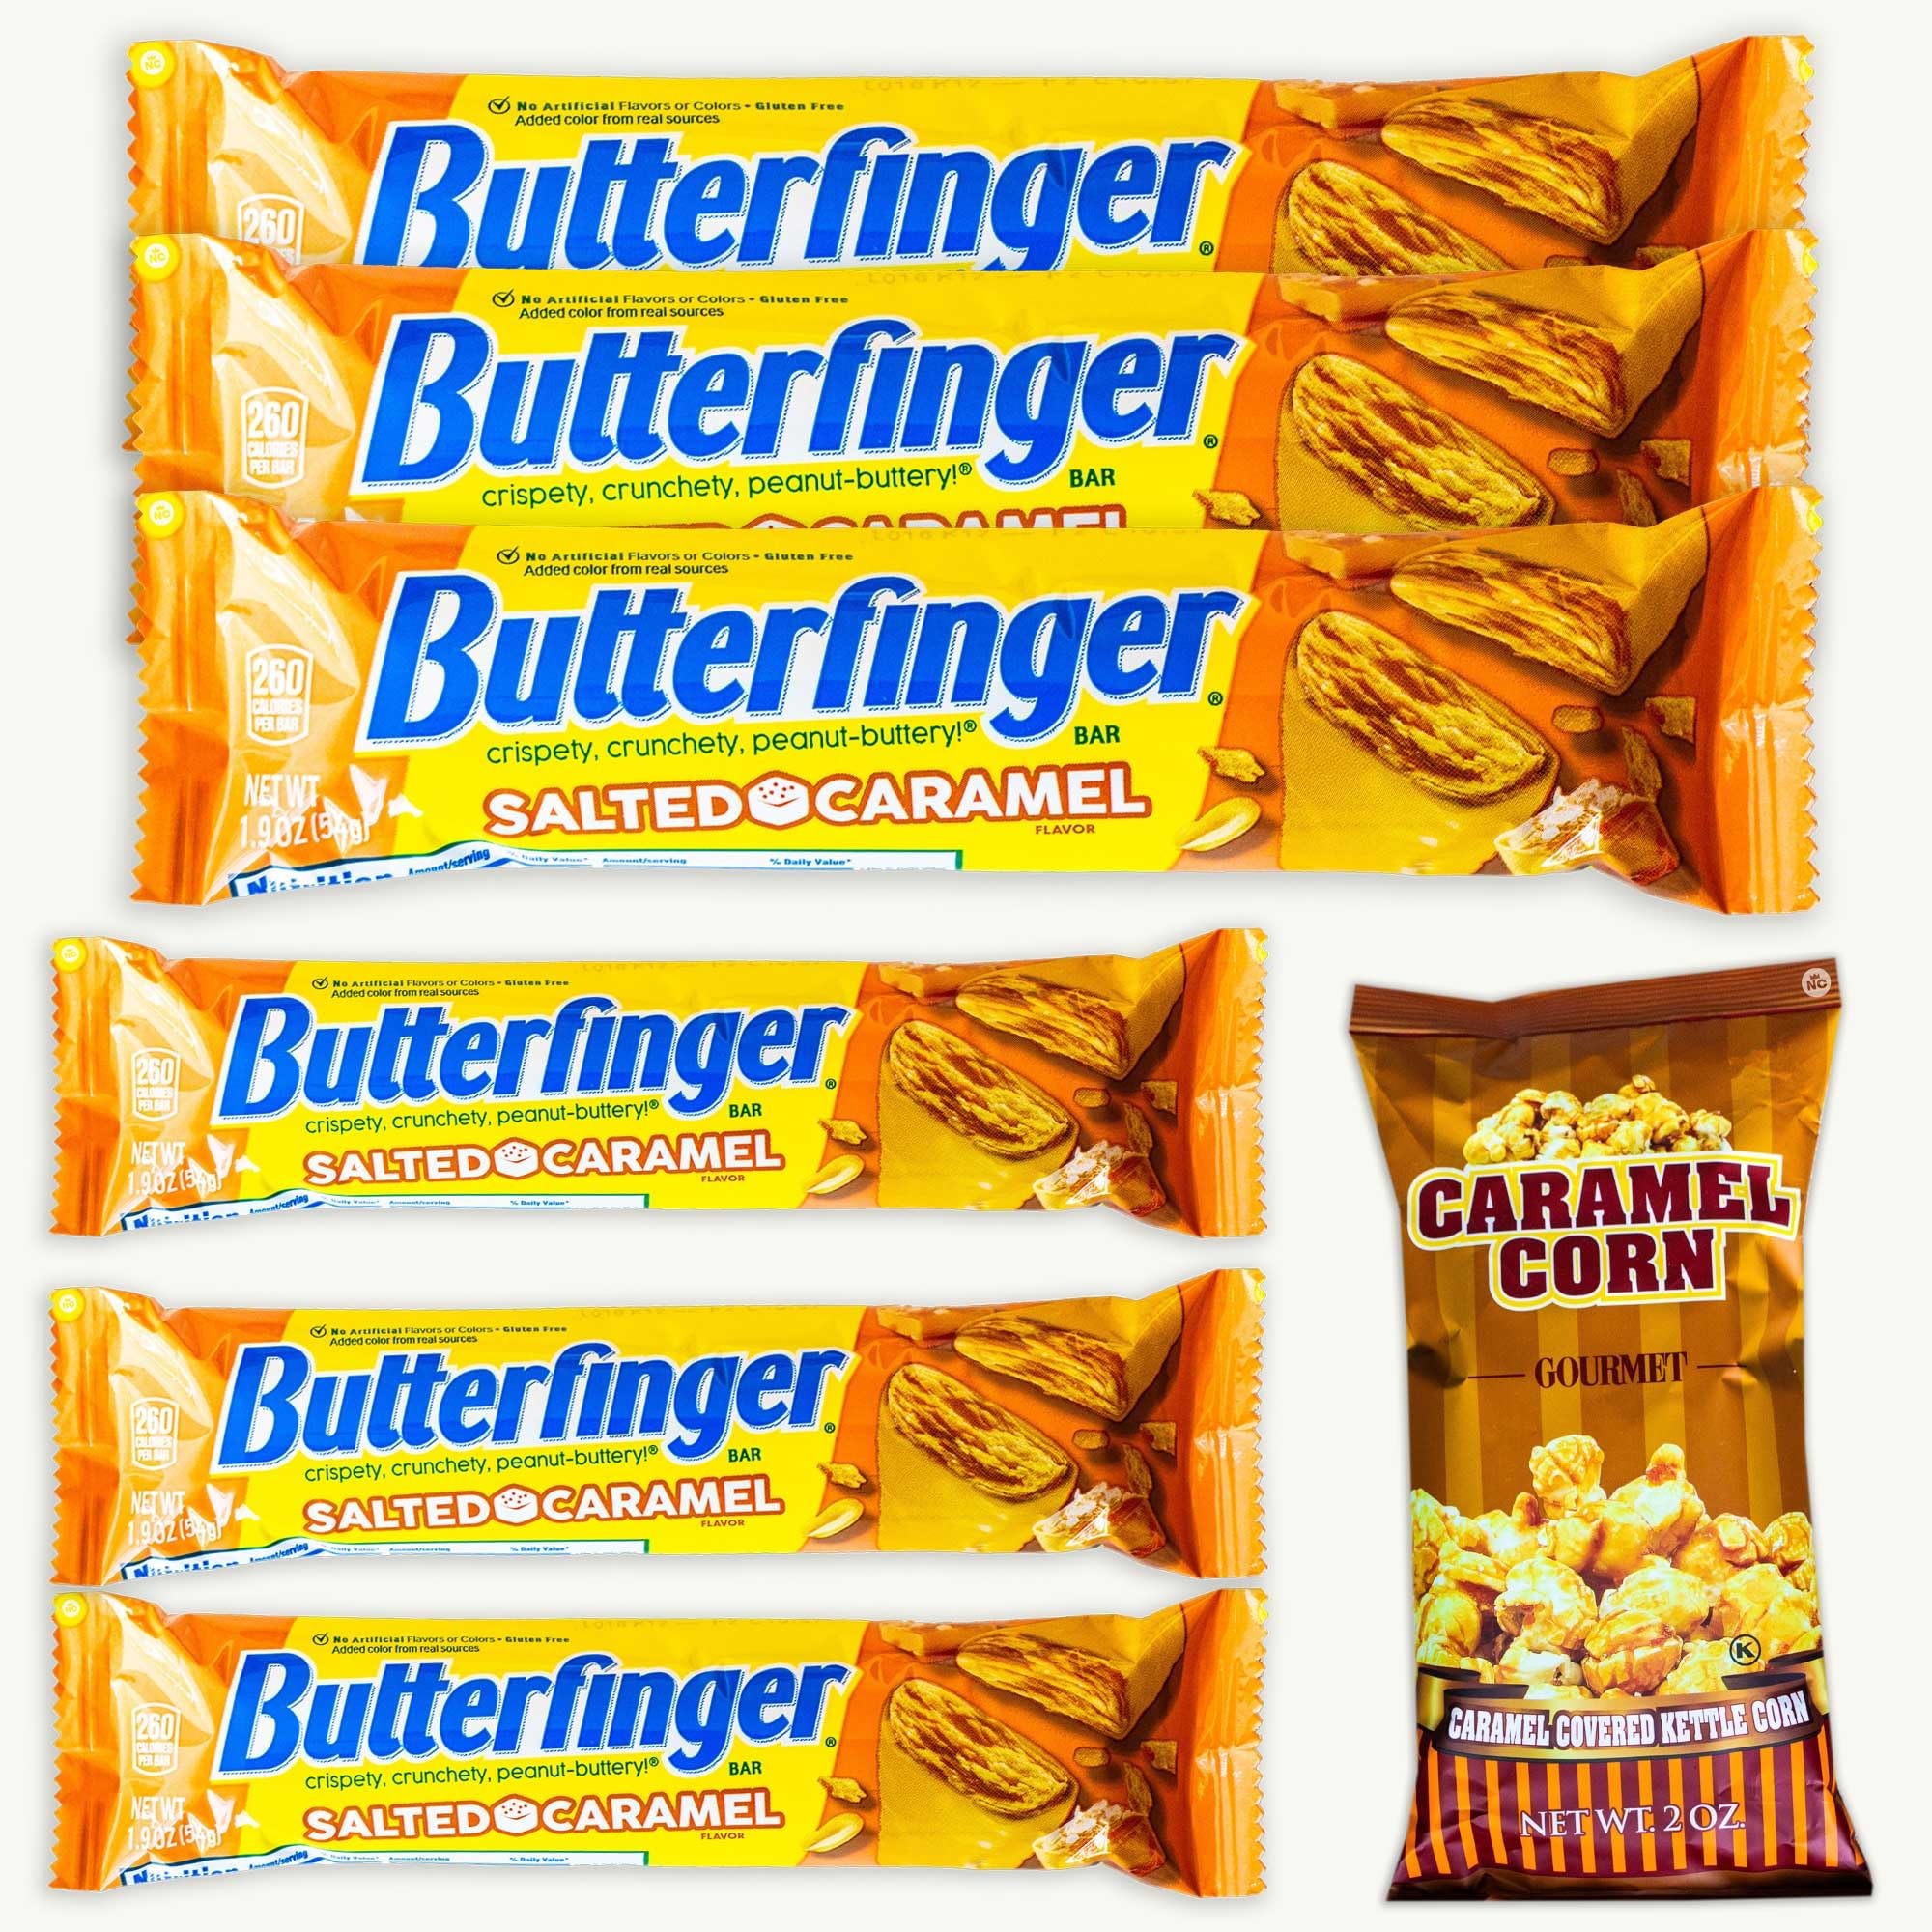
Item Name: Butter Fingers Salted Caramel Peanut Butter Candy Bar 1.9oz (6 Bars) - Caramel Kettle Popcorn 2oz - 7 Items
Bullet Point 1: 🍯 6 SALTED CARAMEL PEANUT CANDY BARS — Crispy peanut butter candy bars with a rich caramel twist
Bullet Point 2: 🍿 1 GOURMET CARAMEL CORN BAG — Sweet, buttery kettle corn coated in caramel
Bullet Point 3: 🍫 SALTY + SWEET FLAVOR MIX — Crunchy, chewy, candy-coated variety
Bullet Point 4: 👜 7-ITEM SNACK BUNDLE — Ideal for gifting, movie nights, or stashing in your snack drawer
Bullet Point 5: 🎉 CRAVE-WORTHY COMBO — A mix of candy bar indulgence and caramel popcorn crunch
Product Description: <b>A bold mix of crunchy caramel and sweet candy indulgence<b> <br><br> This 7-item variety pack includes 6 Butter finger Salted Caramel Bars (1.9oz each) and a 2oz bag of Gourmet Caramel Corn. Each Butter finger bar blends rich salted caramel flavor with the classic crispy peanut butter crunch, while the caramel corn adds a buttery, sweet popcorn finish. It’s a salty-sweet combo built for candy lovers and caramel fanatics alike.
Value: 13.4
Unit: Ounce

Price: 25.99